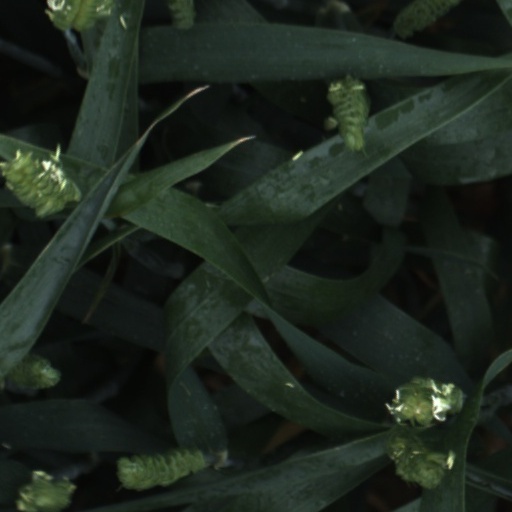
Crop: wheat